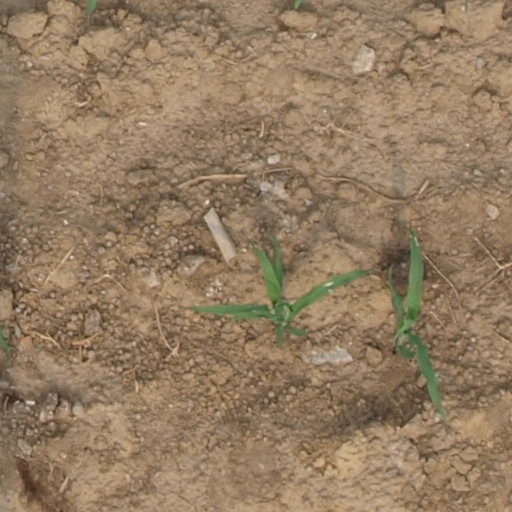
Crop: maize; corn